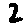
Label: 2